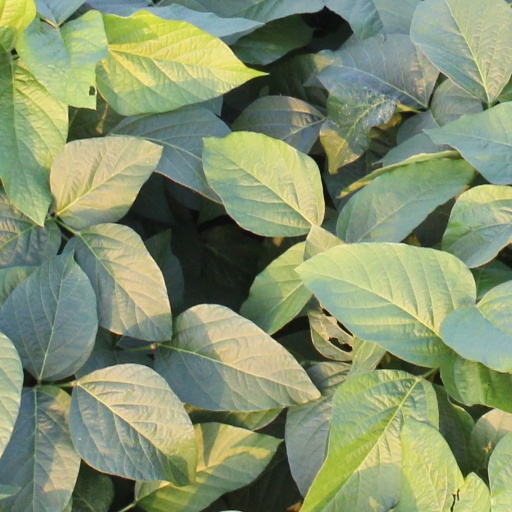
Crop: soybean